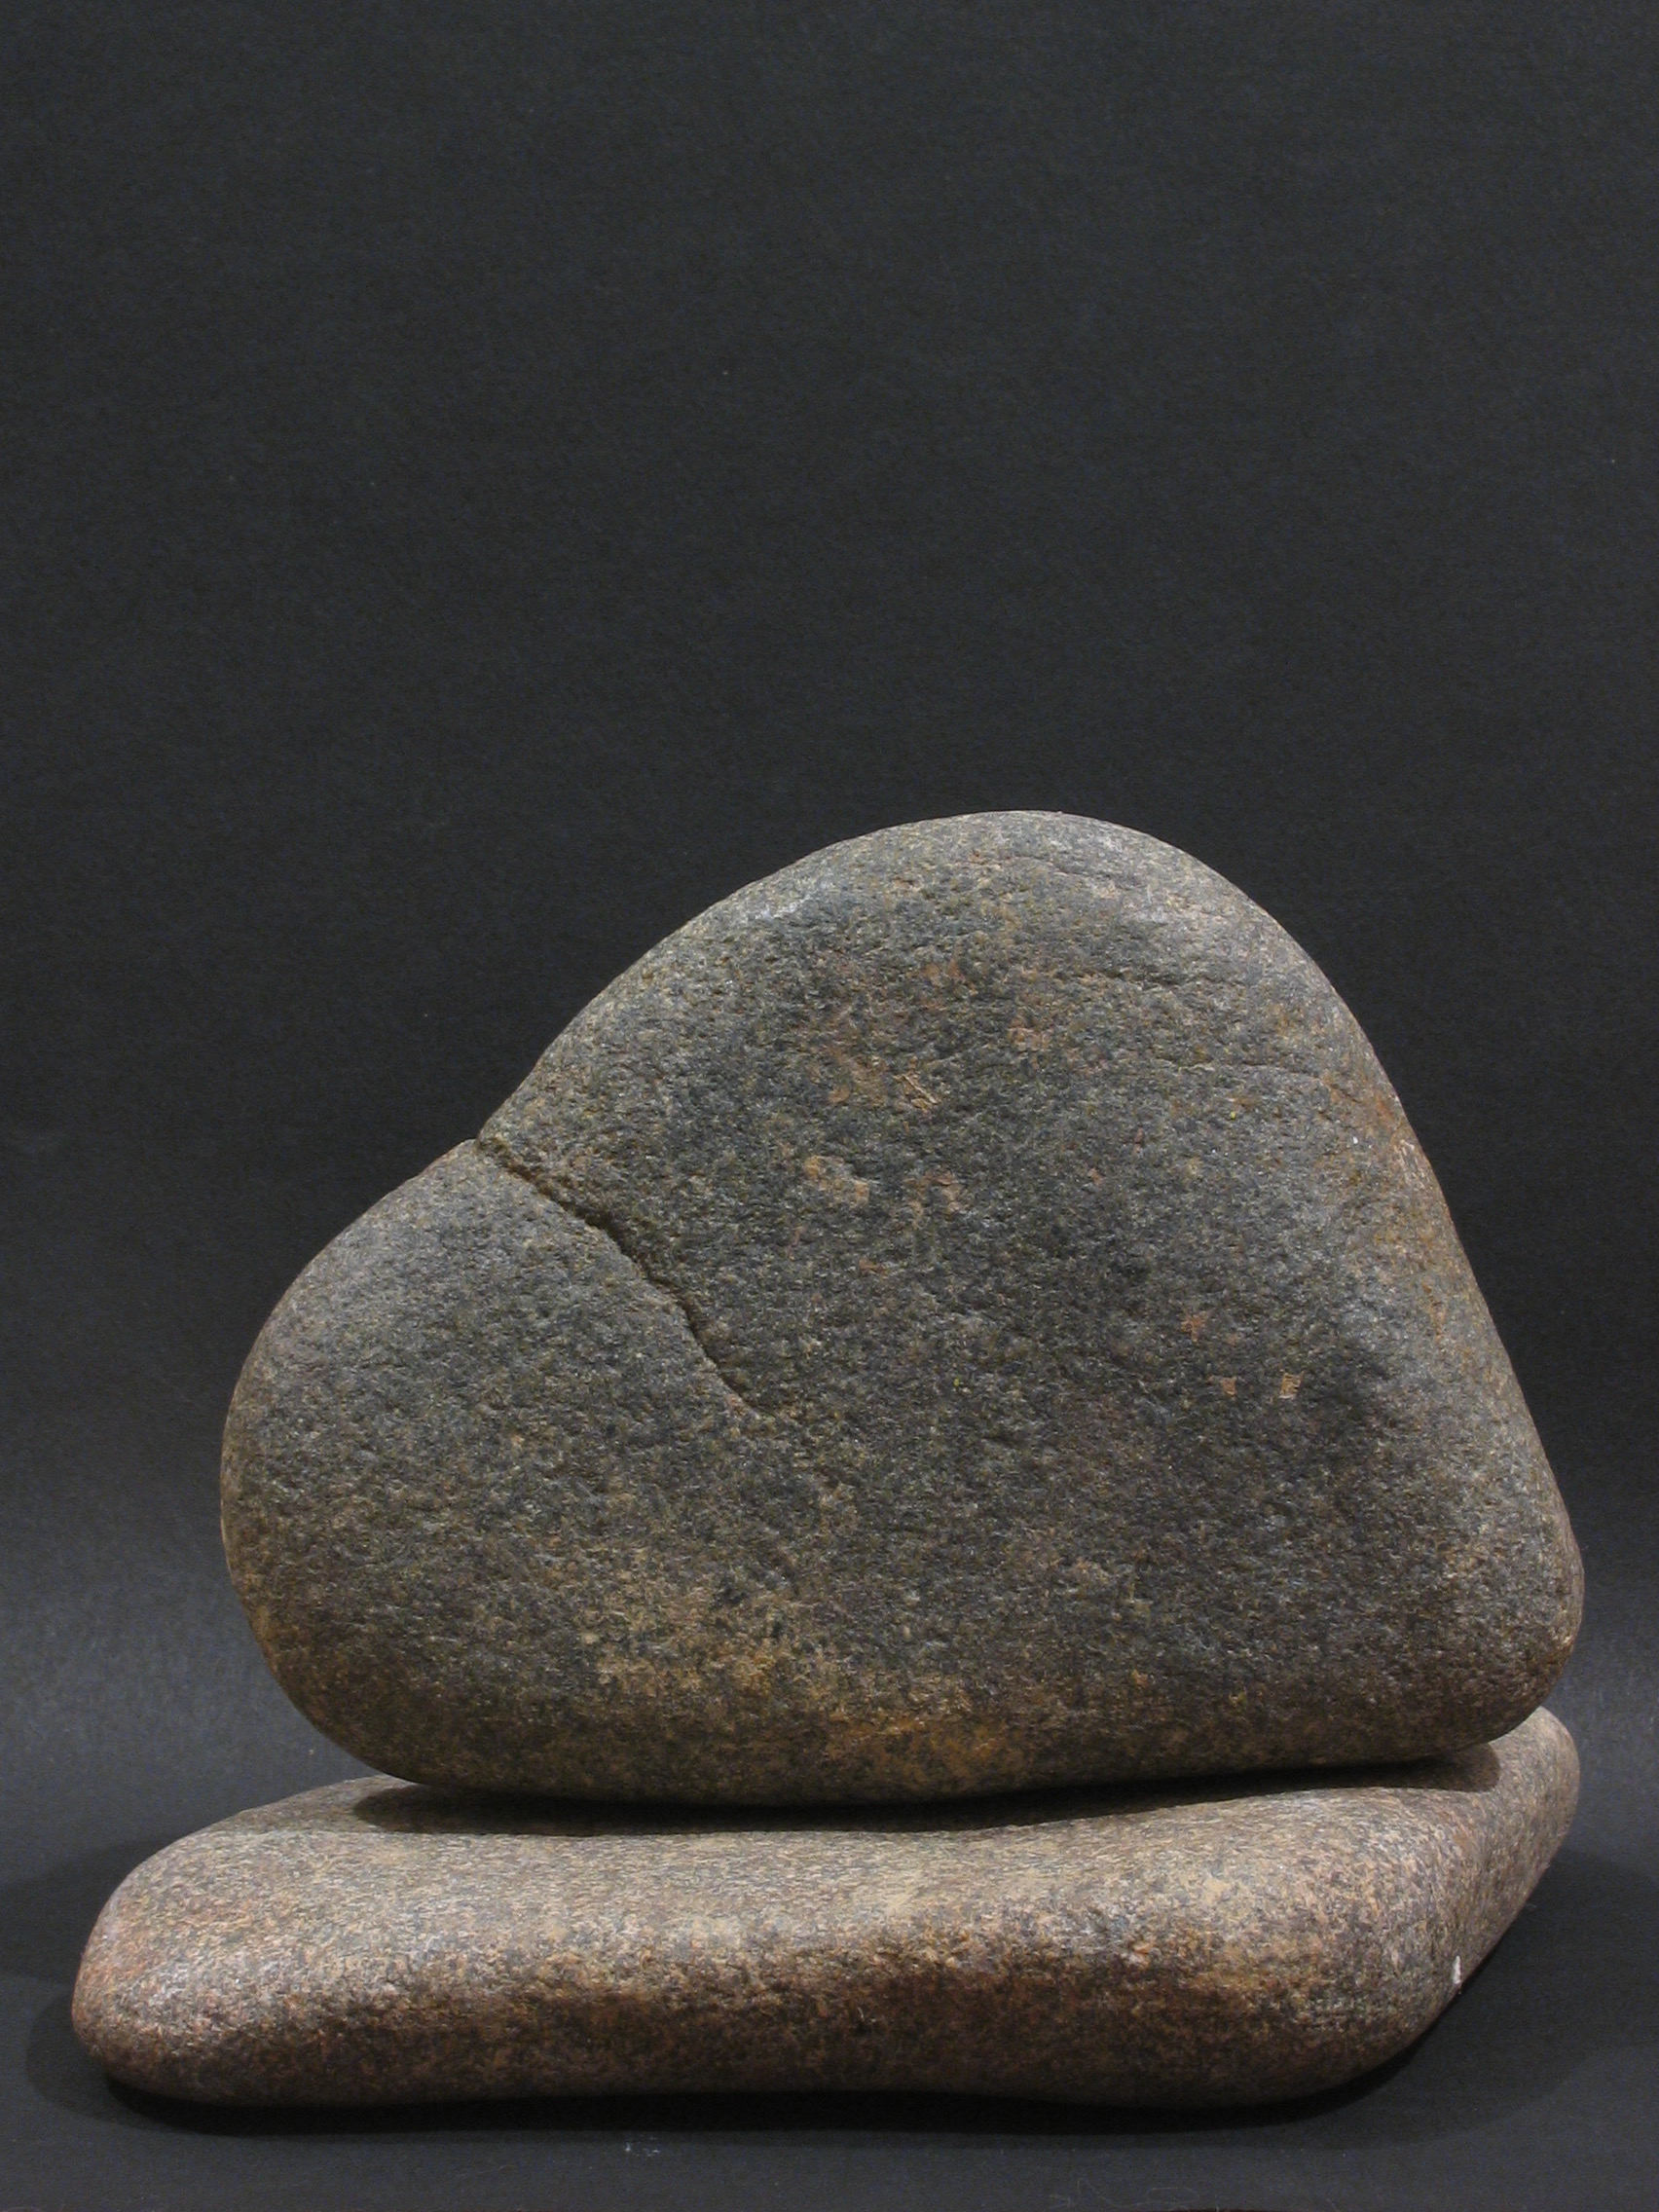
stone, grey, zen, stone carving, rock, artifact, sculpture, pebble